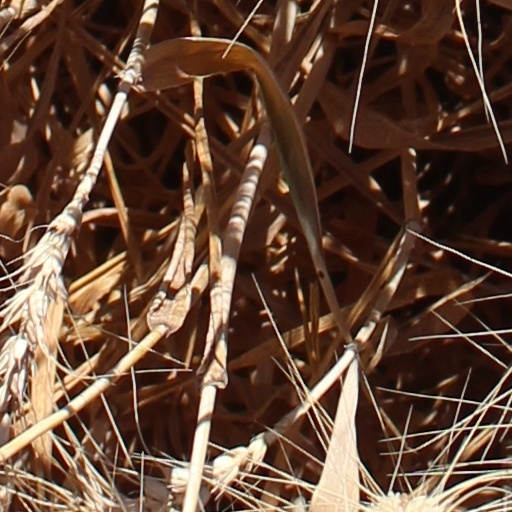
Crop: wheat